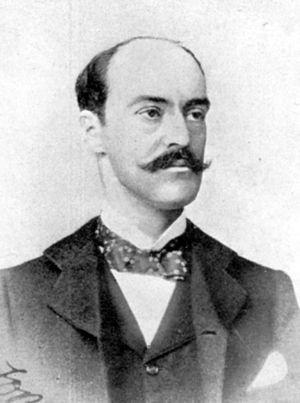
Frederick Octavius Pickard-Cambridge est un arachnologiste britannique.